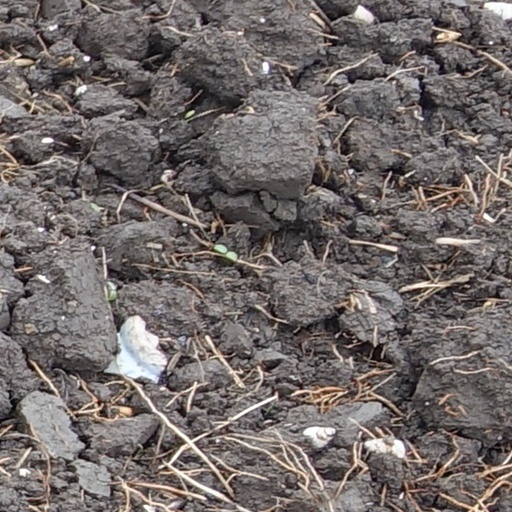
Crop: wheat